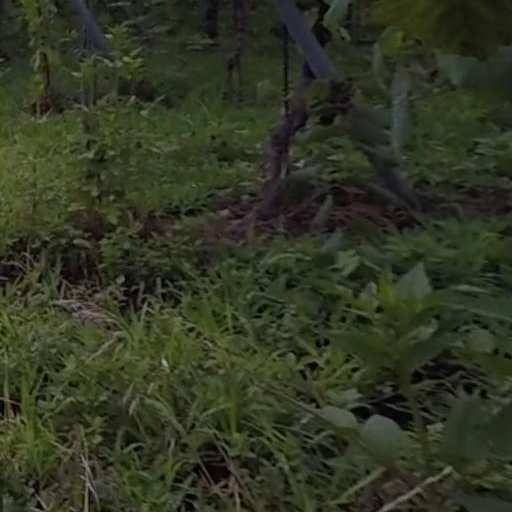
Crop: grape